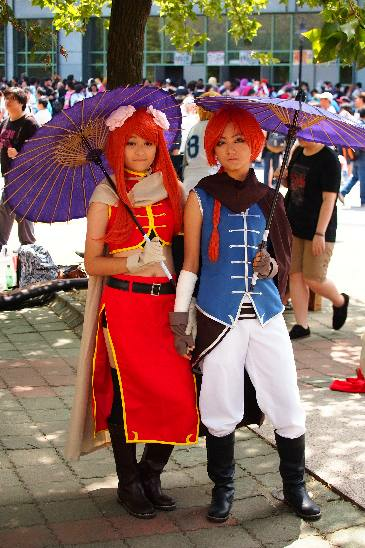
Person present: Yes